Women in the Catholic Church

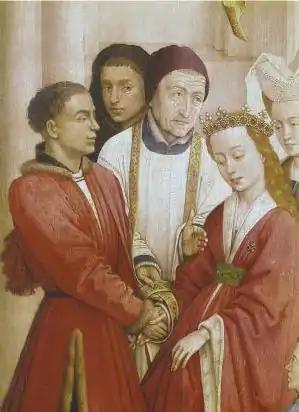
""Therefore what God has joined together, let not man separate."" (Gospel of Matthew 19:6) Matrimony, "The Seven Sacraments", Rogier van der Weyden, ca. 1445.

The Catholic Encyclopedia says: "There are two elements in virginity: the material element, that is to say, the absence, in the past and in the present, of all complete and voluntary delectation, whether from lust or from the lawful use of marriage; and the formal element, that is the firm resolution to abstain forever from sexual pleasure." And, "Virginity is irreparably lost by sexual pleasure, voluntarily and completely experienced." However, for the purposes of consecrated virgins it is canonically enough that they have never been married or lived in open violation of chastity. In 1963 the Second Vatican Council requested a revision of the rite of the consecration of virgins that was found in the Roman Pontifical; the revised Rite was approved by Pope Paul VI and published in 1970. This consecration can be bestowed either on women in monastic orders or on women living in the world, which revived the form of life that had been found in the early Church. The tradition of a ritual form of the consecration of virgin women dates to the 4th century, although it is widely held that a more informal consecration was imparted to virgin women by their bishops dating from the time of the Apostles.